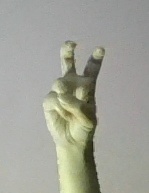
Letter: toot